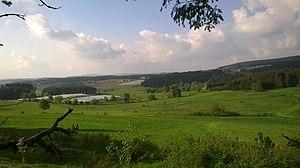
montregard8
Montregard est une commune française située dans le département de la Haute-Loire en région Auvergne-Rhône-Alpes.